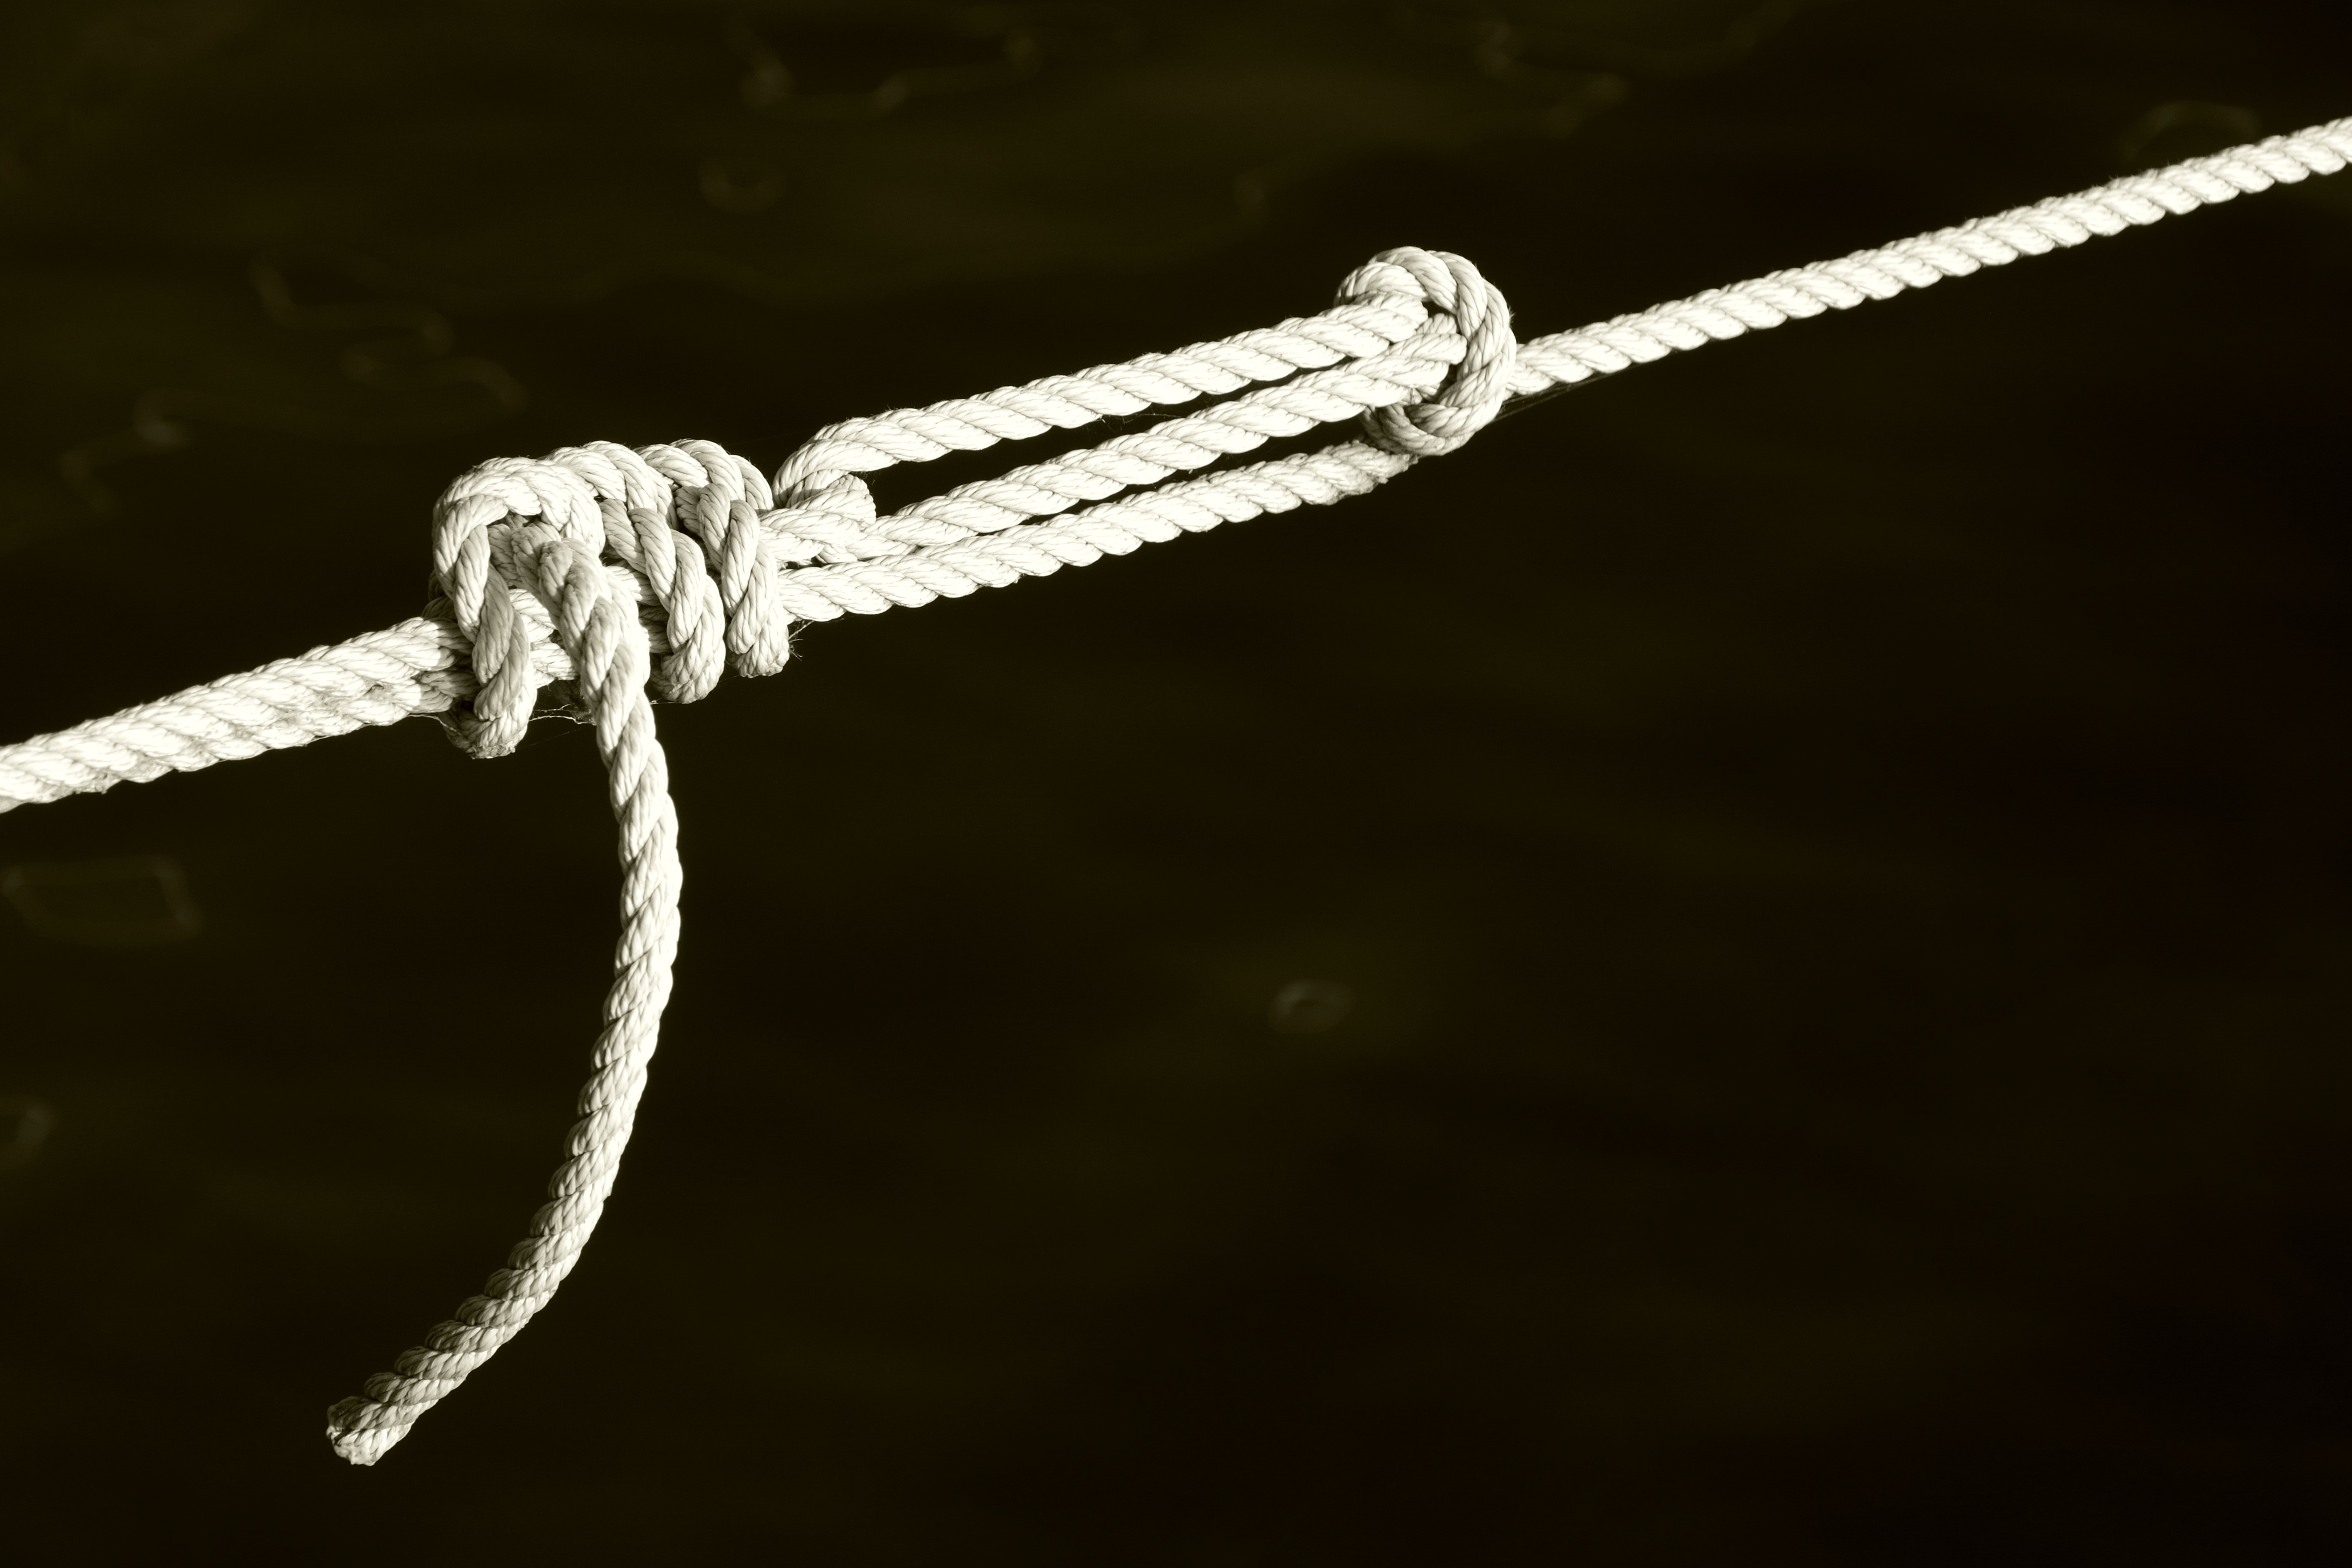
dew, rope, chain, old, close, jewellery, knitting, strand, leash, connection, knot, detention, cordage, ship traffic jams, fixing, twisted ropes, fashion accessory